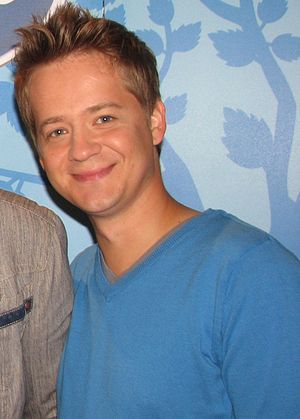
Jason Earles
Jason Earles
Jason Daniel Earles er en amerikansk skuespiller, som er bedst kendt for sin rolle som Jackson Stewart i Disney Channels tv-serie Hannah Montana.